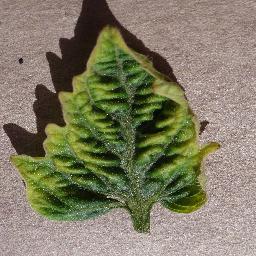
Label: Tomato___Tomato_Yellow_Leaf_Curl_Virus